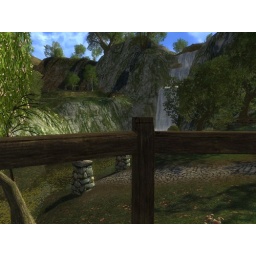
In the distance by the waterfall up on the small hill you can see my house